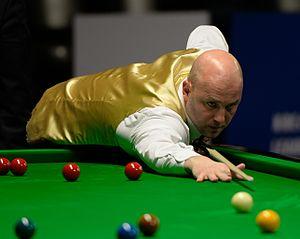
Mark King est un joueur professionnel anglais de snooker, né le 28 mars 1974 à Romford.